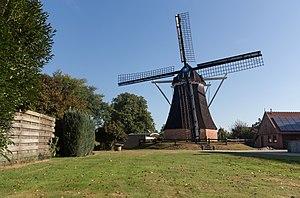
Denekamp est un village situé dans la commune néerlandaise de Dinkelland, dans la province d'Overijssel. Le 1ᵉʳ janvier 2008, le village comptait 8 842 habitants.